.260 Remington

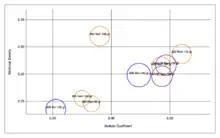
Sectional Density vs Ballistic Coefficient.

Loaded with lighter bullets, the .260 Remington can be used as an effective varmint or a small predator hunting cartridge for use against such species as marmots, woodchucks, bobcats and coyotes. Bullets chosen for these species should be designed to open rapidly unless harvesting of the pelt is the objective. FMJ or other non-expanding bullets can be used if the latter is the case.